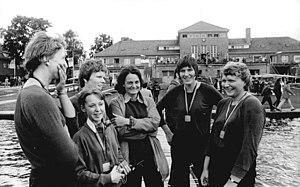
Sabine Dähne, née le 27 février 1950 à Colditz, est une rameuse d'aviron est-allemande.